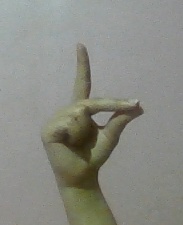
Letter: ta